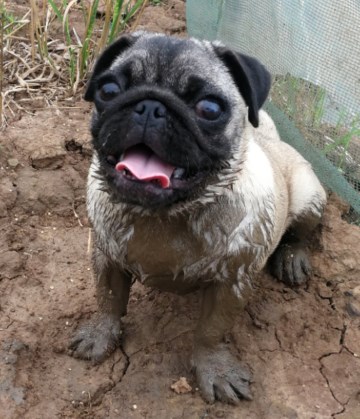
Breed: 798-n000130-pug